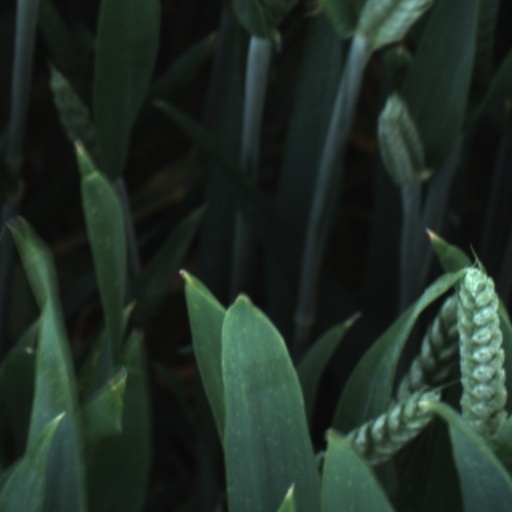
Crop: wheat